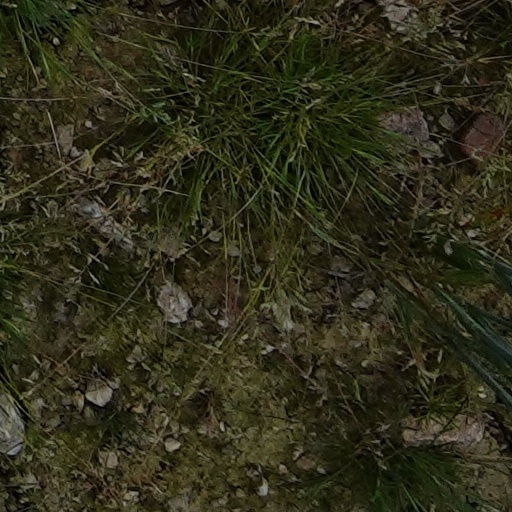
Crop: wheat